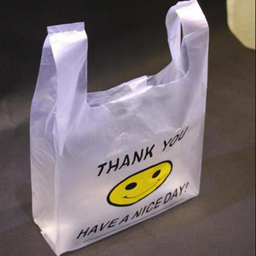
Label: plastic